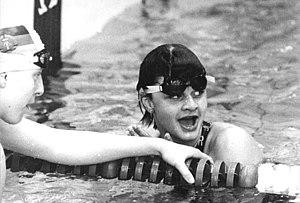
Astrid Strauß, née le 24 décembre 1968 à Berlin, est une nageuse est-allemande.